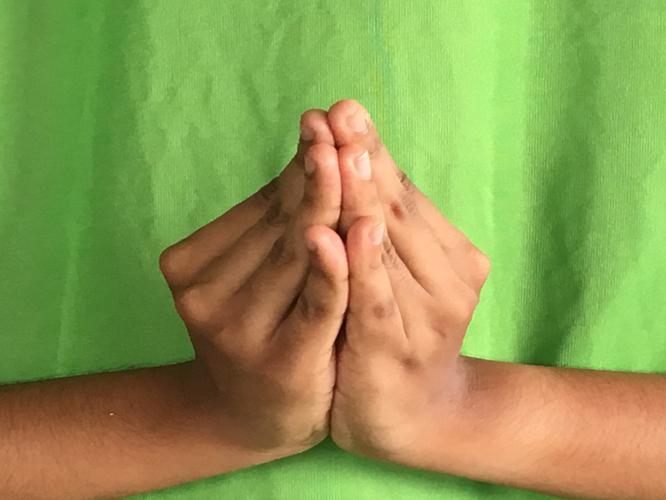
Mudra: Kapotham
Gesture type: double_hand